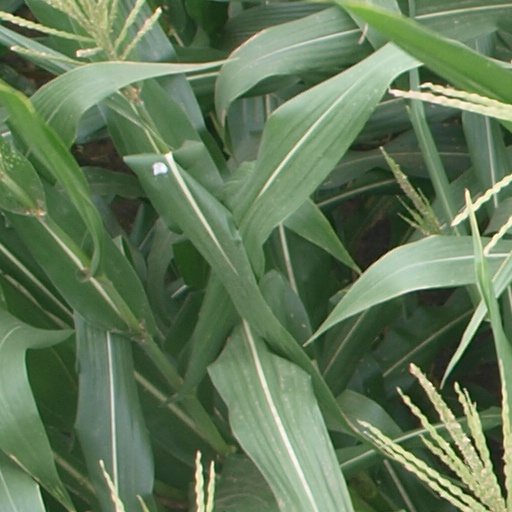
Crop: maize; corn